25th Bucheon International Fantastic Film Festival

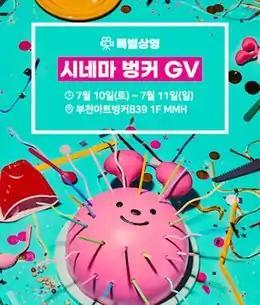
Official poster

The 25th Bucheon International Fantastic Film Festival, an international film festival held in Bucheon, South Korea, took place from 8 to 18 July 2021, it featured 257 films from 47 countries. The film festival due to the impact of the COVID-19 is held in a 'hybrid' format (online and offline) at 5 different locations including Oul Madang and CGV Picnic from 8 to the 18 July.